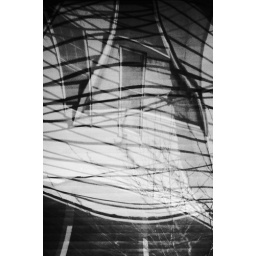
05 reflection in house window 02